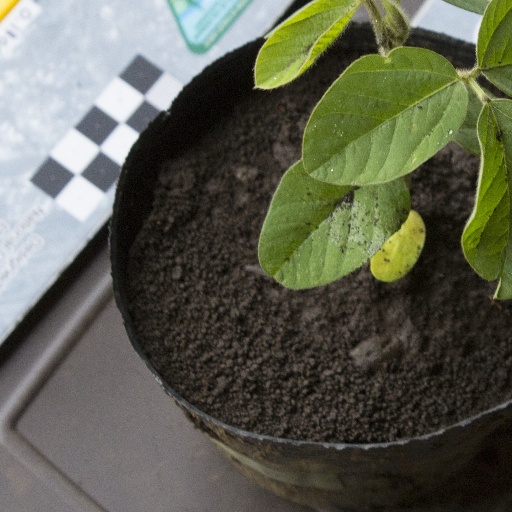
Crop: soybean